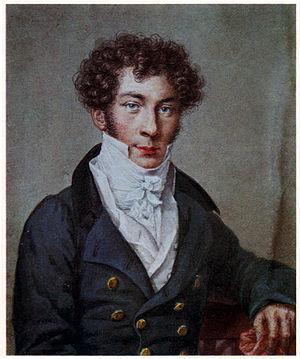
Constantin Nikolaïevitch Batiouchkov, né à Danilovskoïe près de Vologda le 18 mai 1787 et mort le 7 juillet 1855 à Vologda, est un poète russe.